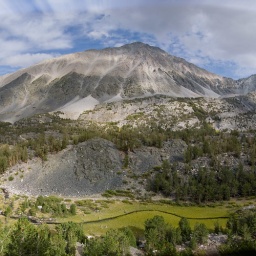
this is two vertical photos stitched together. i love the windy river surrounded by the field of marsh grasses